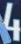
Number: 4